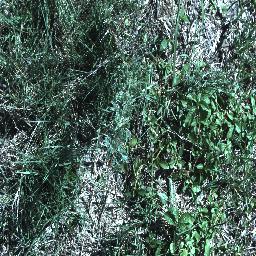
Label: prickly_acacia